Outhouse

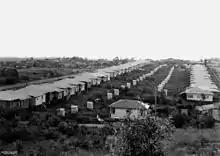
Norman Park, Queensland, around 1950; like many areas of Brisbane this area was unsewered until the late 1960s, with each house having an outhouse or "dunny" in the back yard. The little sheds in each back yard are outhouses.

Outhouses vary in design and construction. They are by definition outside the dwelling, and are not connected to plumbing, sewer, or septic system. The World Health Organization recommends they be built a reasonable distance from the house balancing issues of easy access versus that of smell.